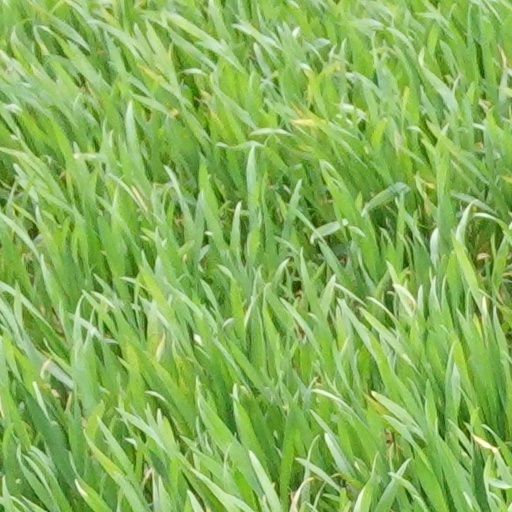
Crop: wheat